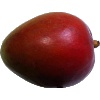
Label: Mango Red 1